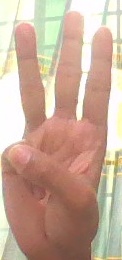
ASL sign: 6